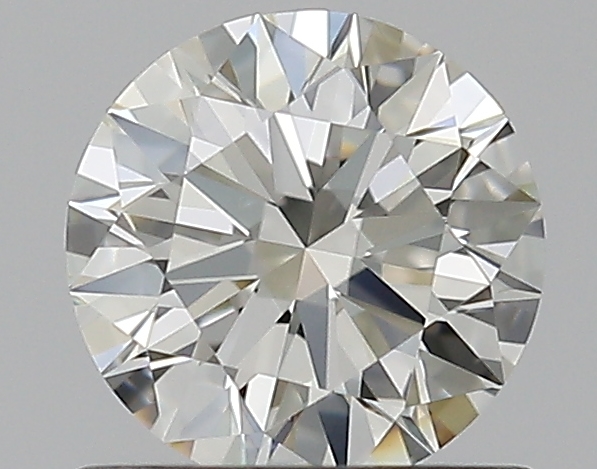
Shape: round
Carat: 0.7
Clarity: VS2
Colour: J
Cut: EX
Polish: EX
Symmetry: EX
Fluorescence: N
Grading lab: GIA
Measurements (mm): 5.7 x 5.73 x 3.49